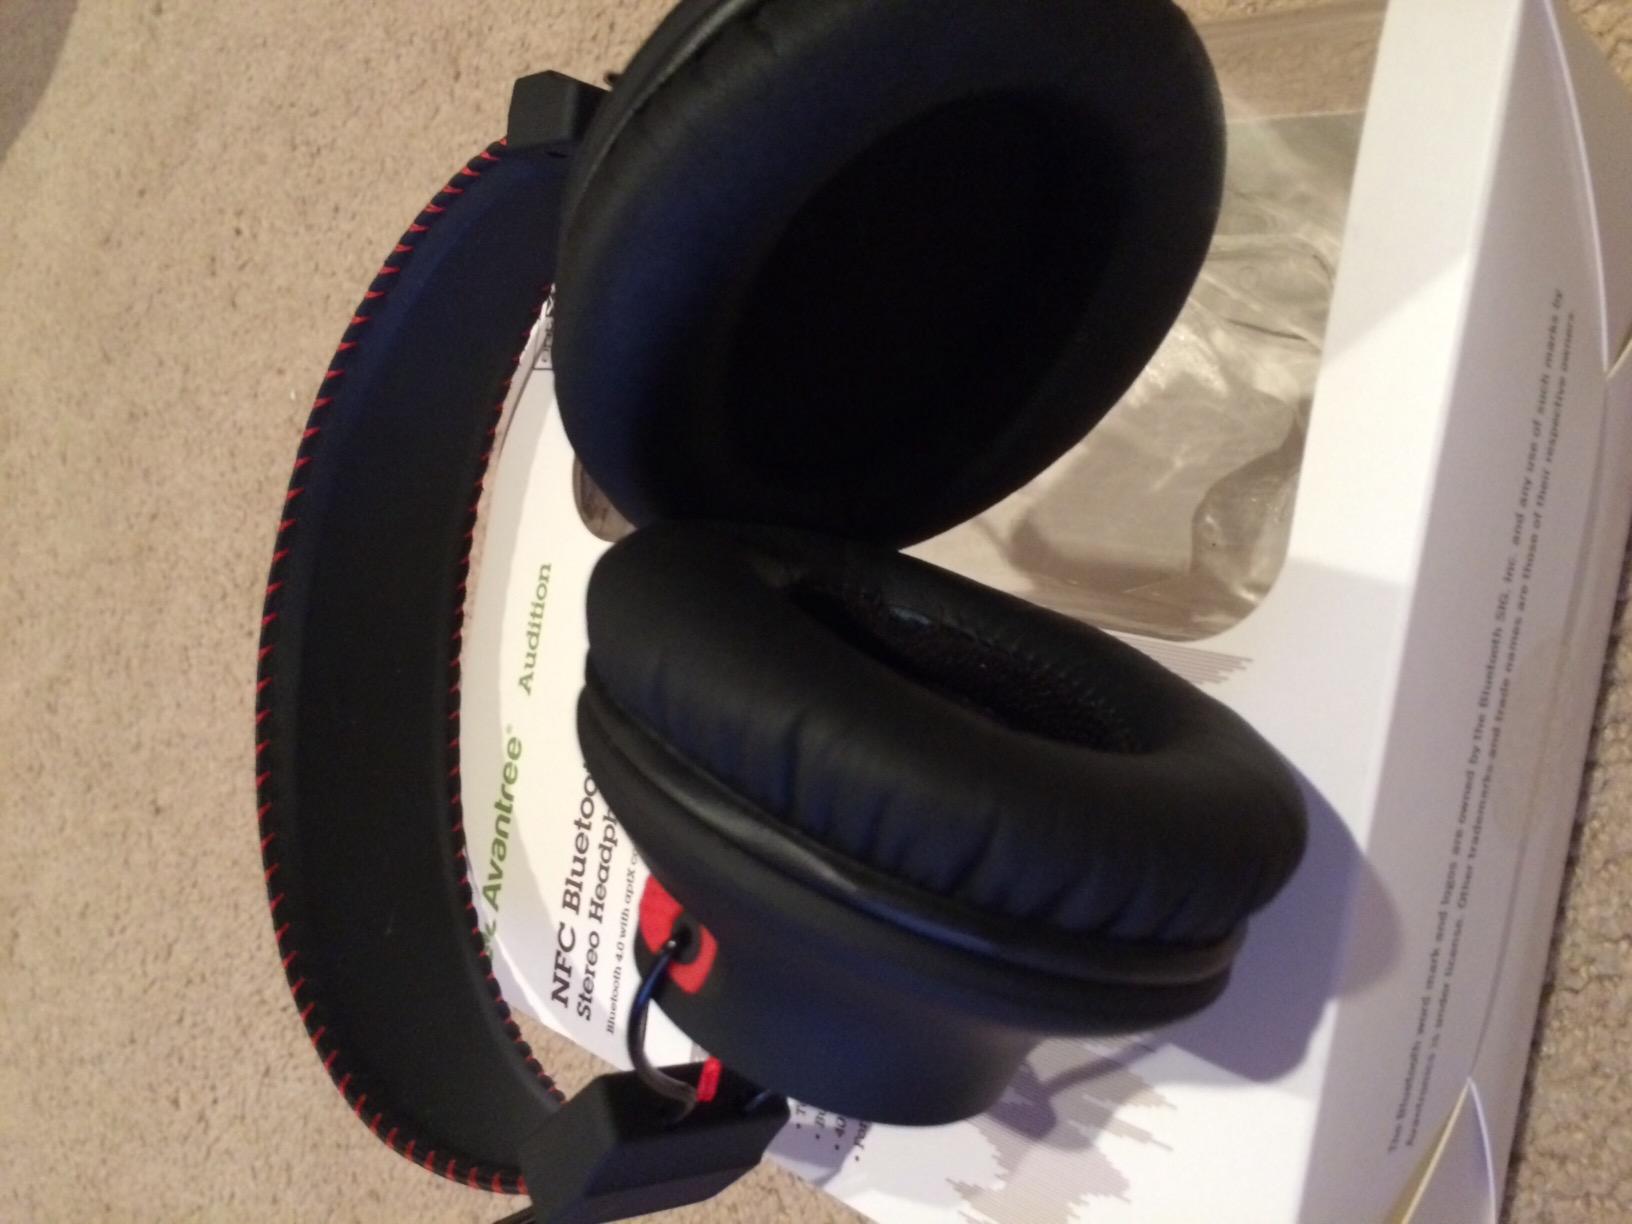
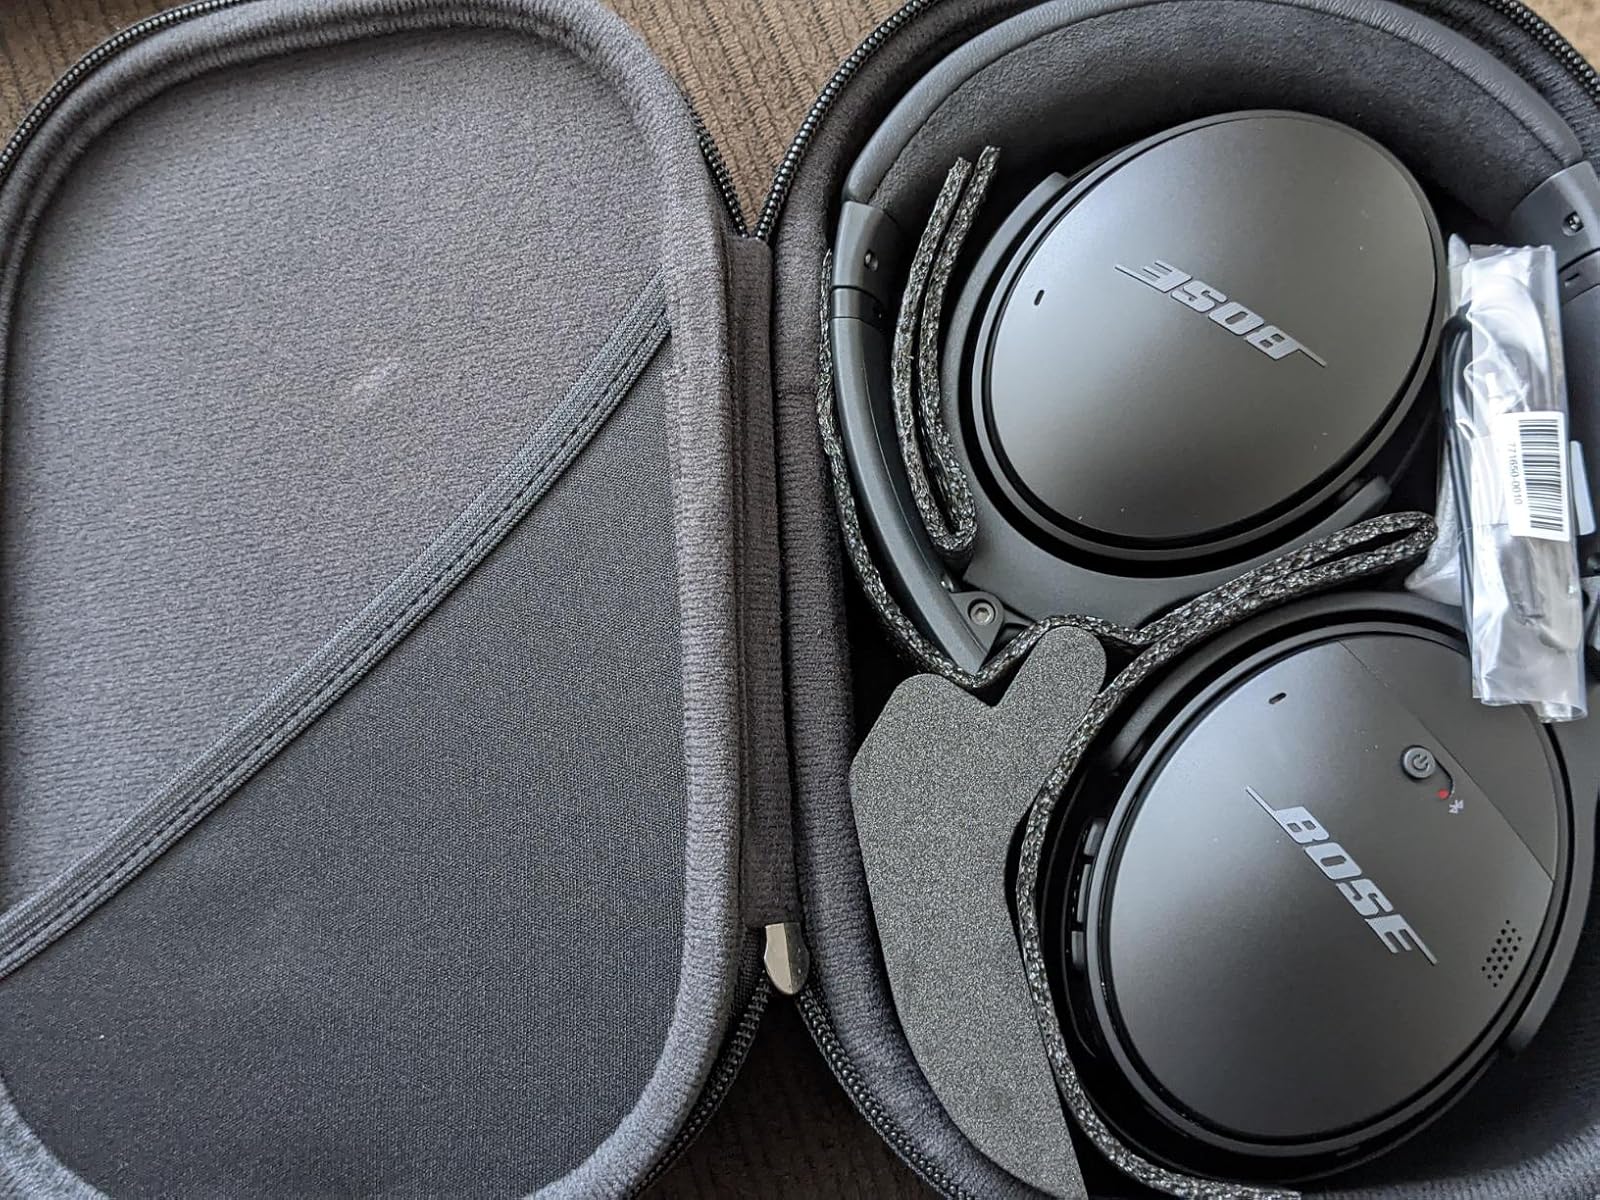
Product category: headphones
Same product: no